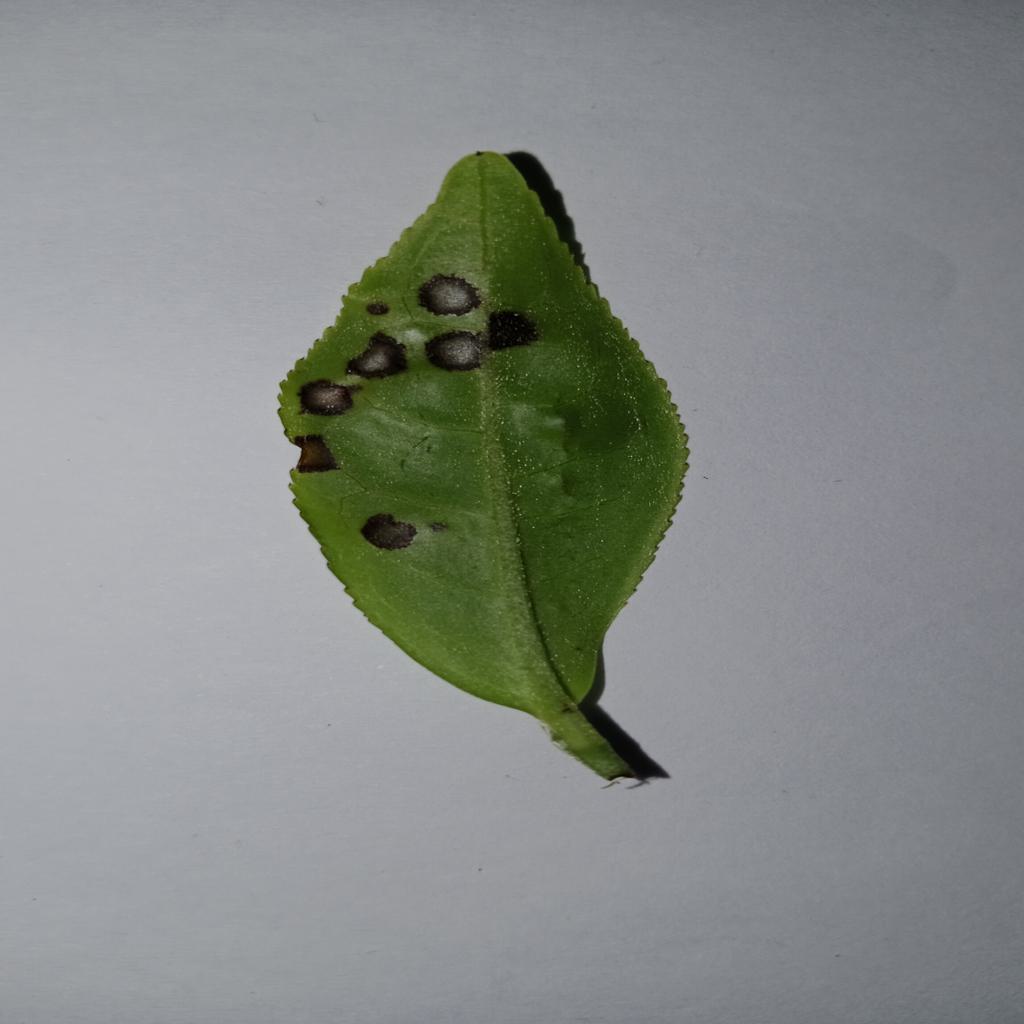
Label: Tea red scab